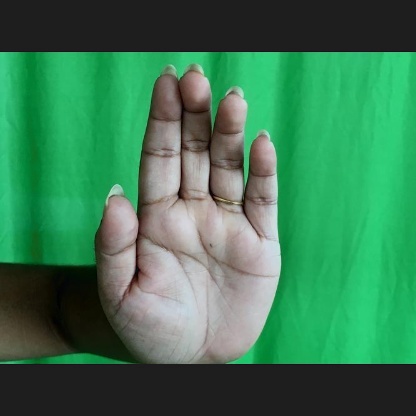
Mudra: Sarpasirsha